Histogram

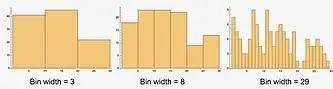
Histogram data represented with different bin widths

which takes the square root of the number of data points in the sample and rounds to the next integer. This rule is suggested by a number of elementary statistics textbooks and widely implemented in many software packages.